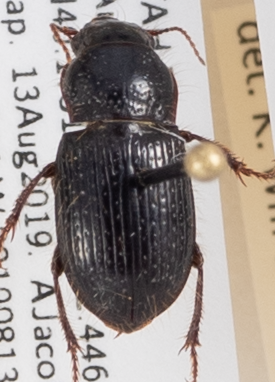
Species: Piosoma setosum
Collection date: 2019-08-13
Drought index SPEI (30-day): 0.63
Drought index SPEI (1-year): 0.71
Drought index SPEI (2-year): -0.39